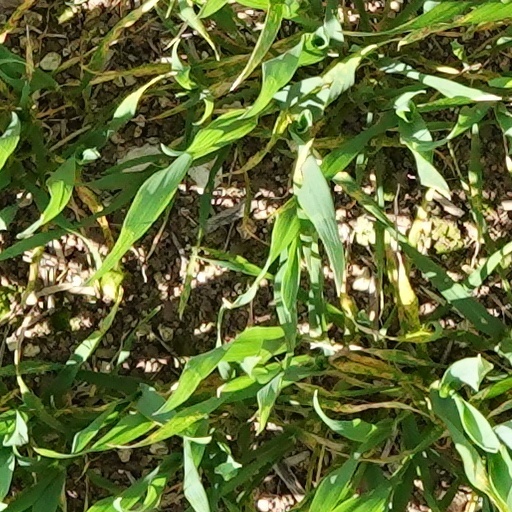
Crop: wheat